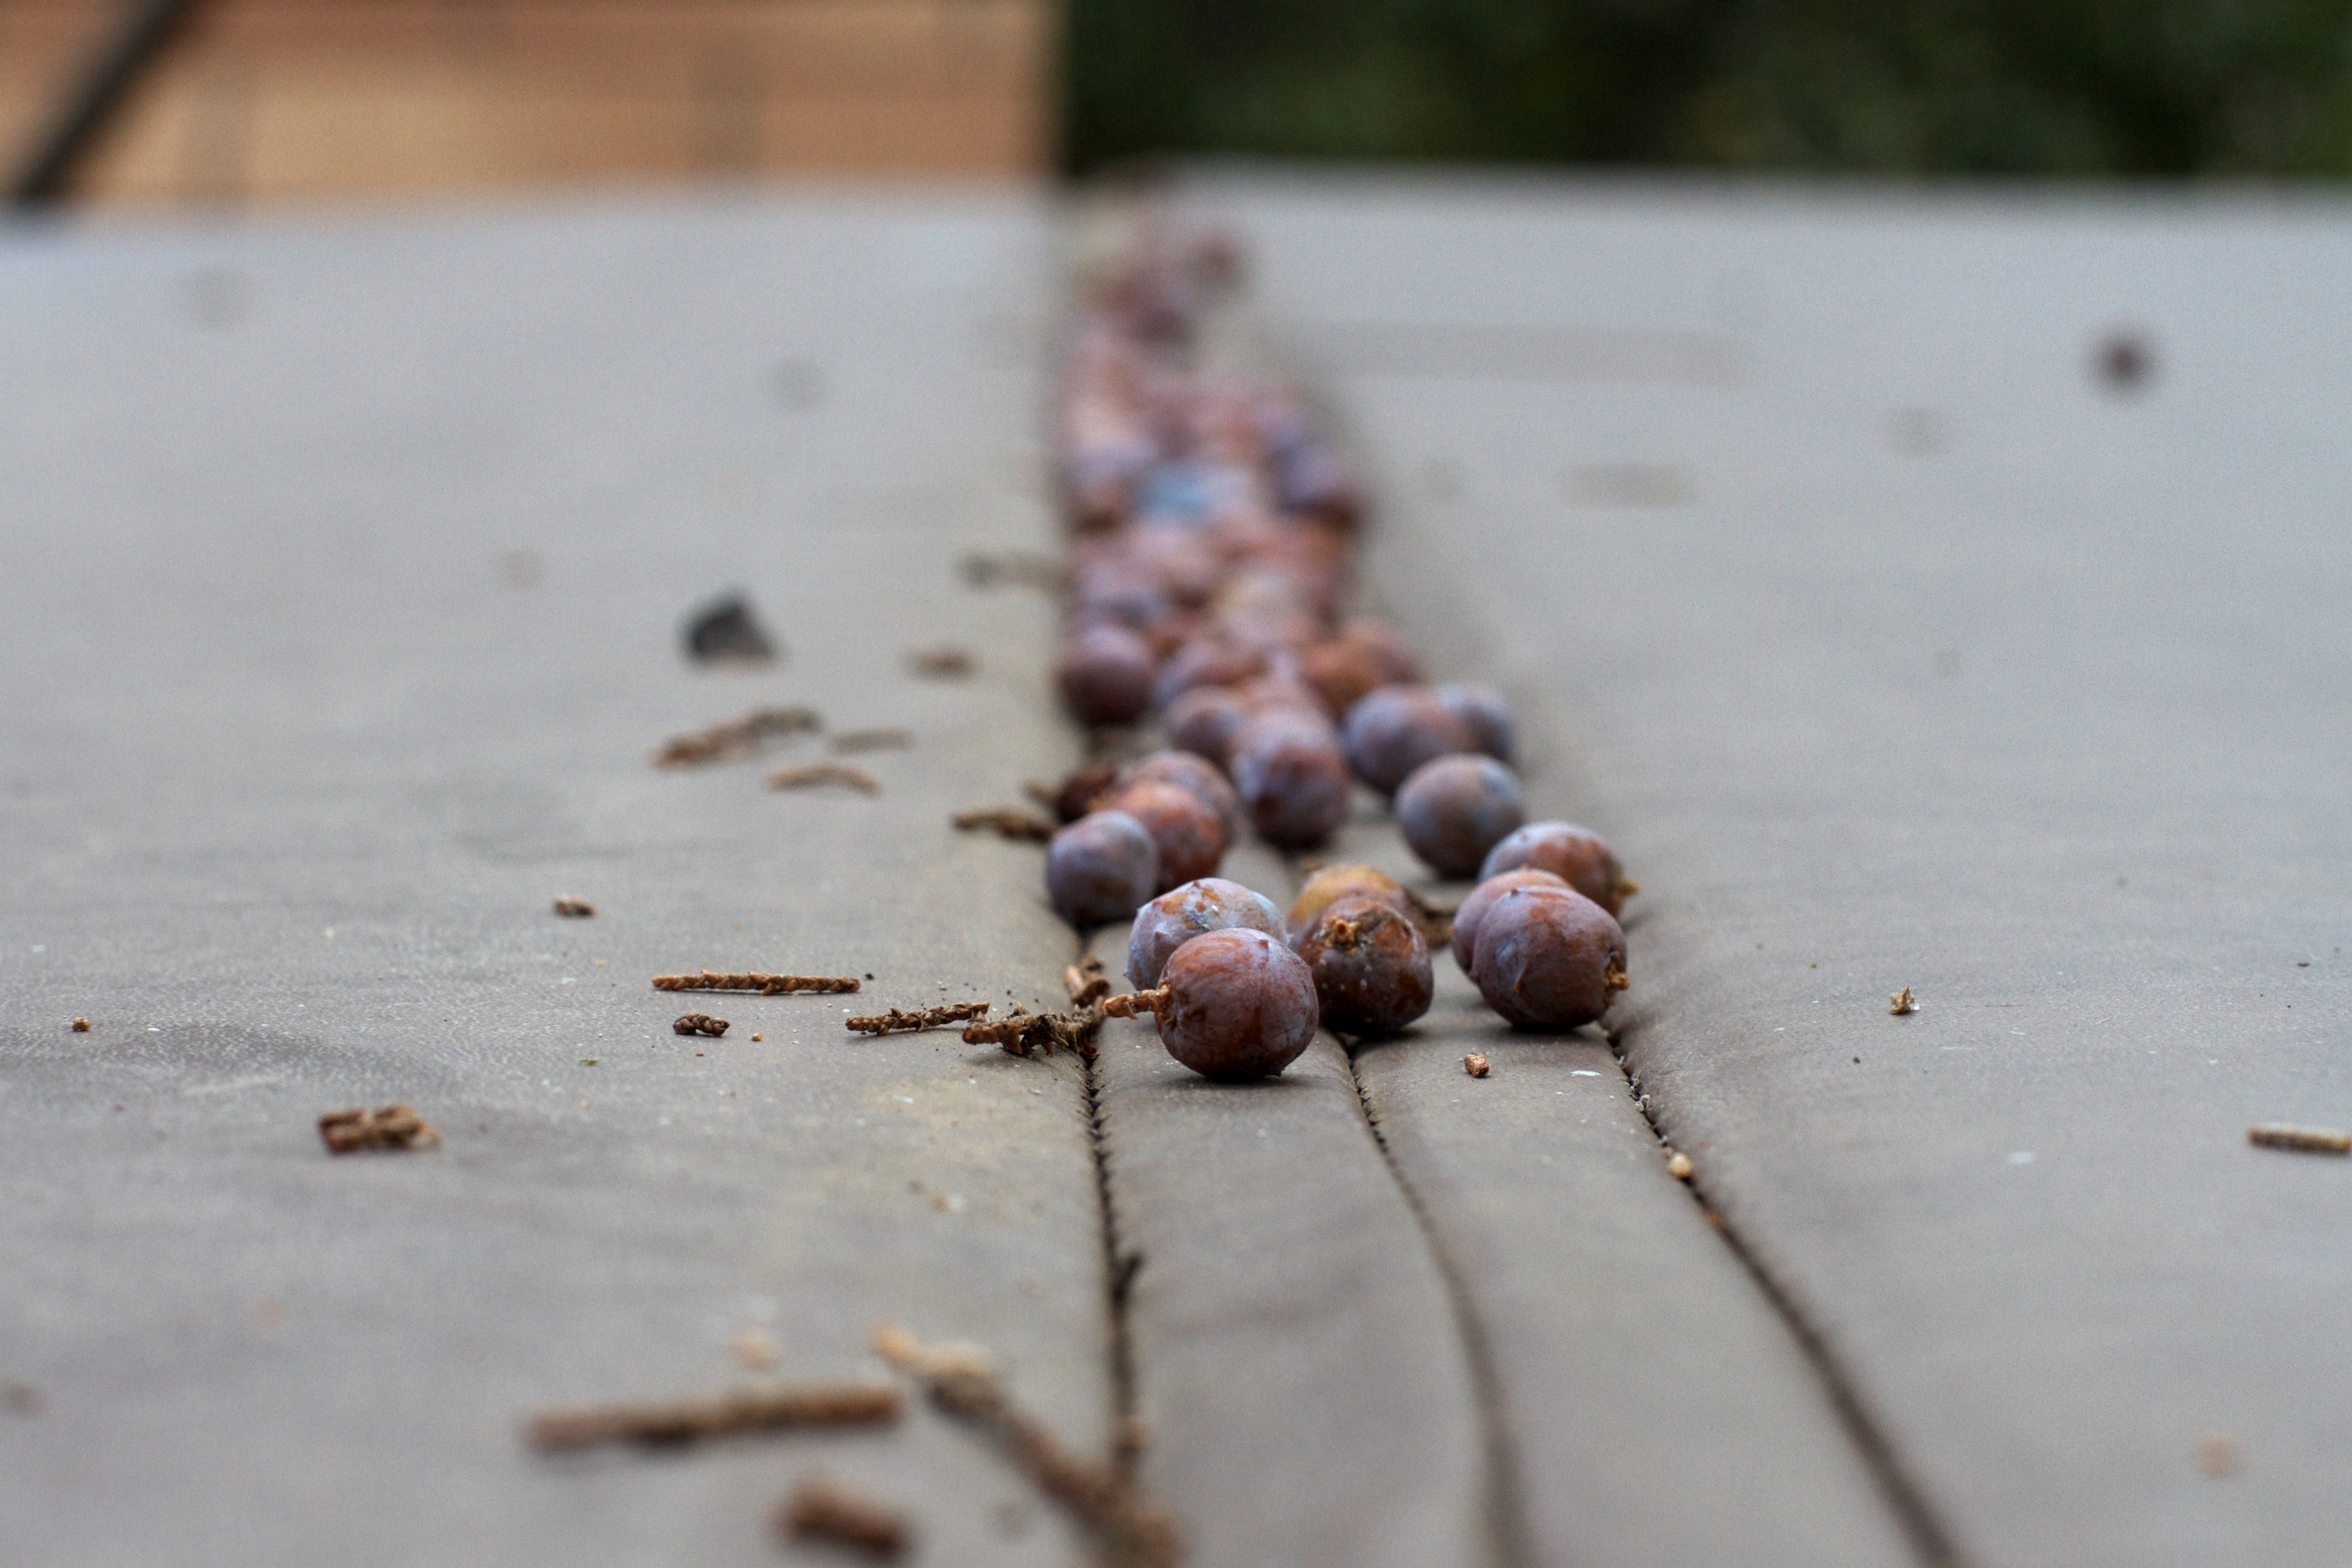
wood, leaf, food, produce, insect, fauna, invertebrate, ant, pest, macro photography, membrane winged insect